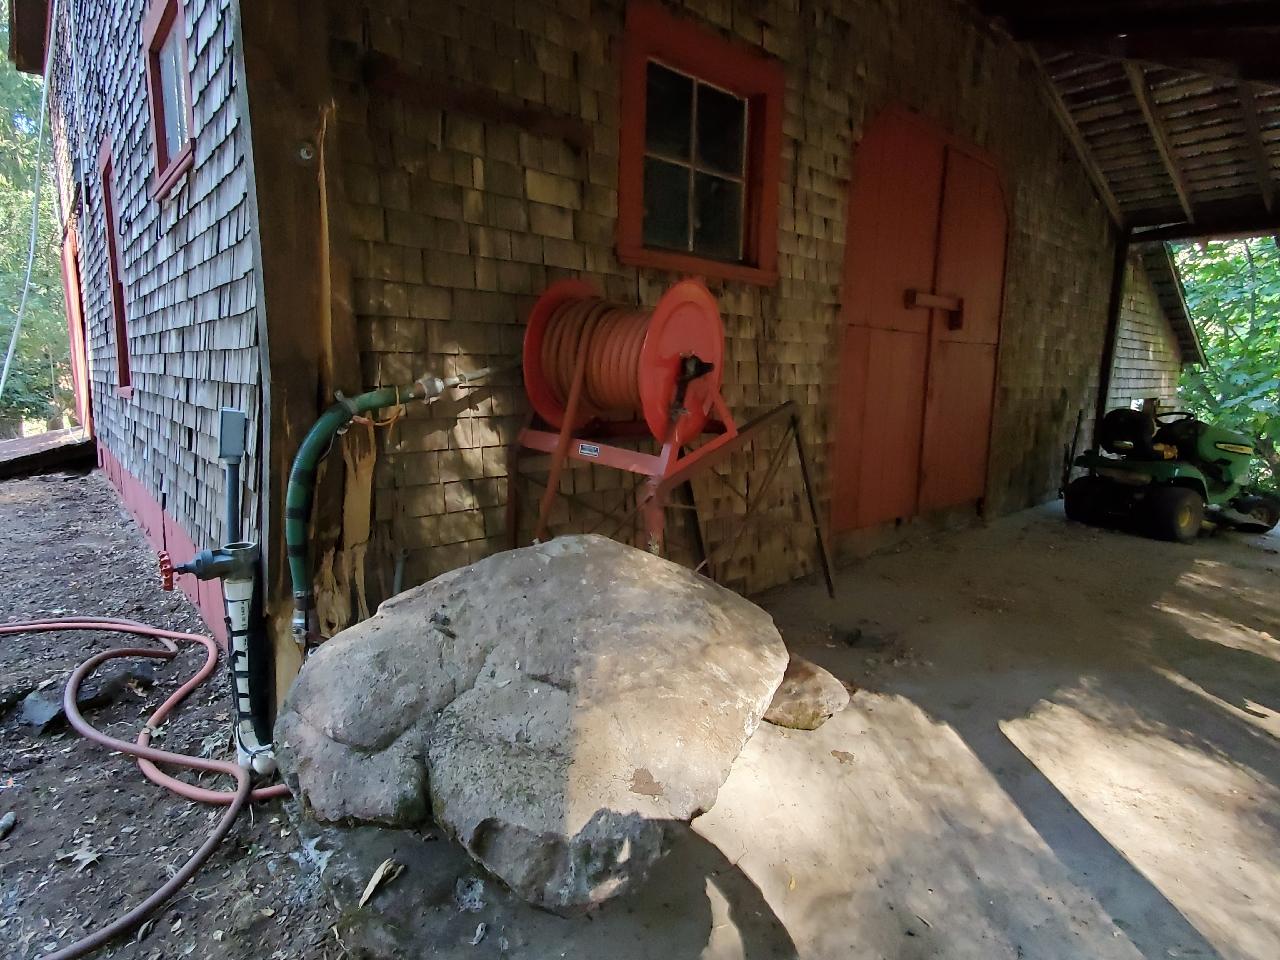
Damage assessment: affected